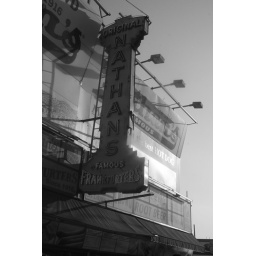
nathan's sign in black and white